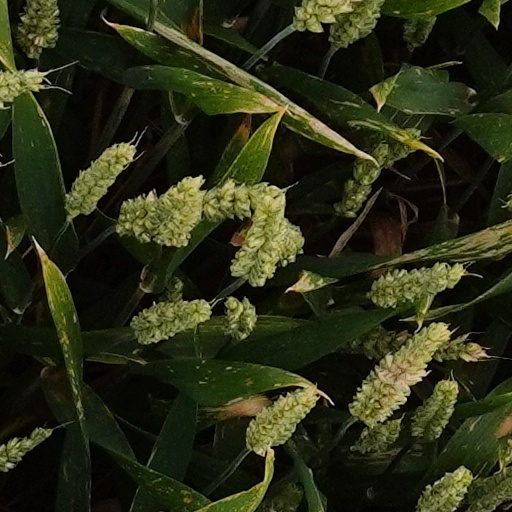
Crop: wheat